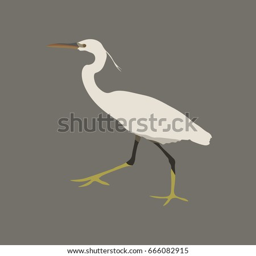
white heron on a gray background .